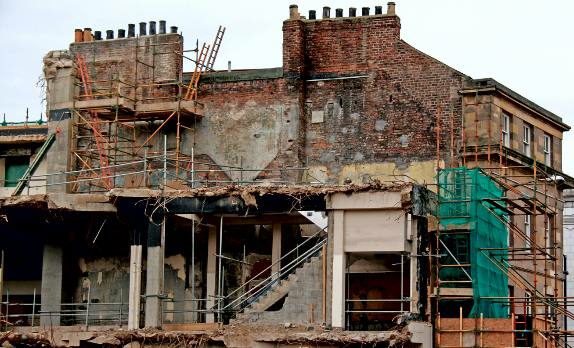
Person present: No